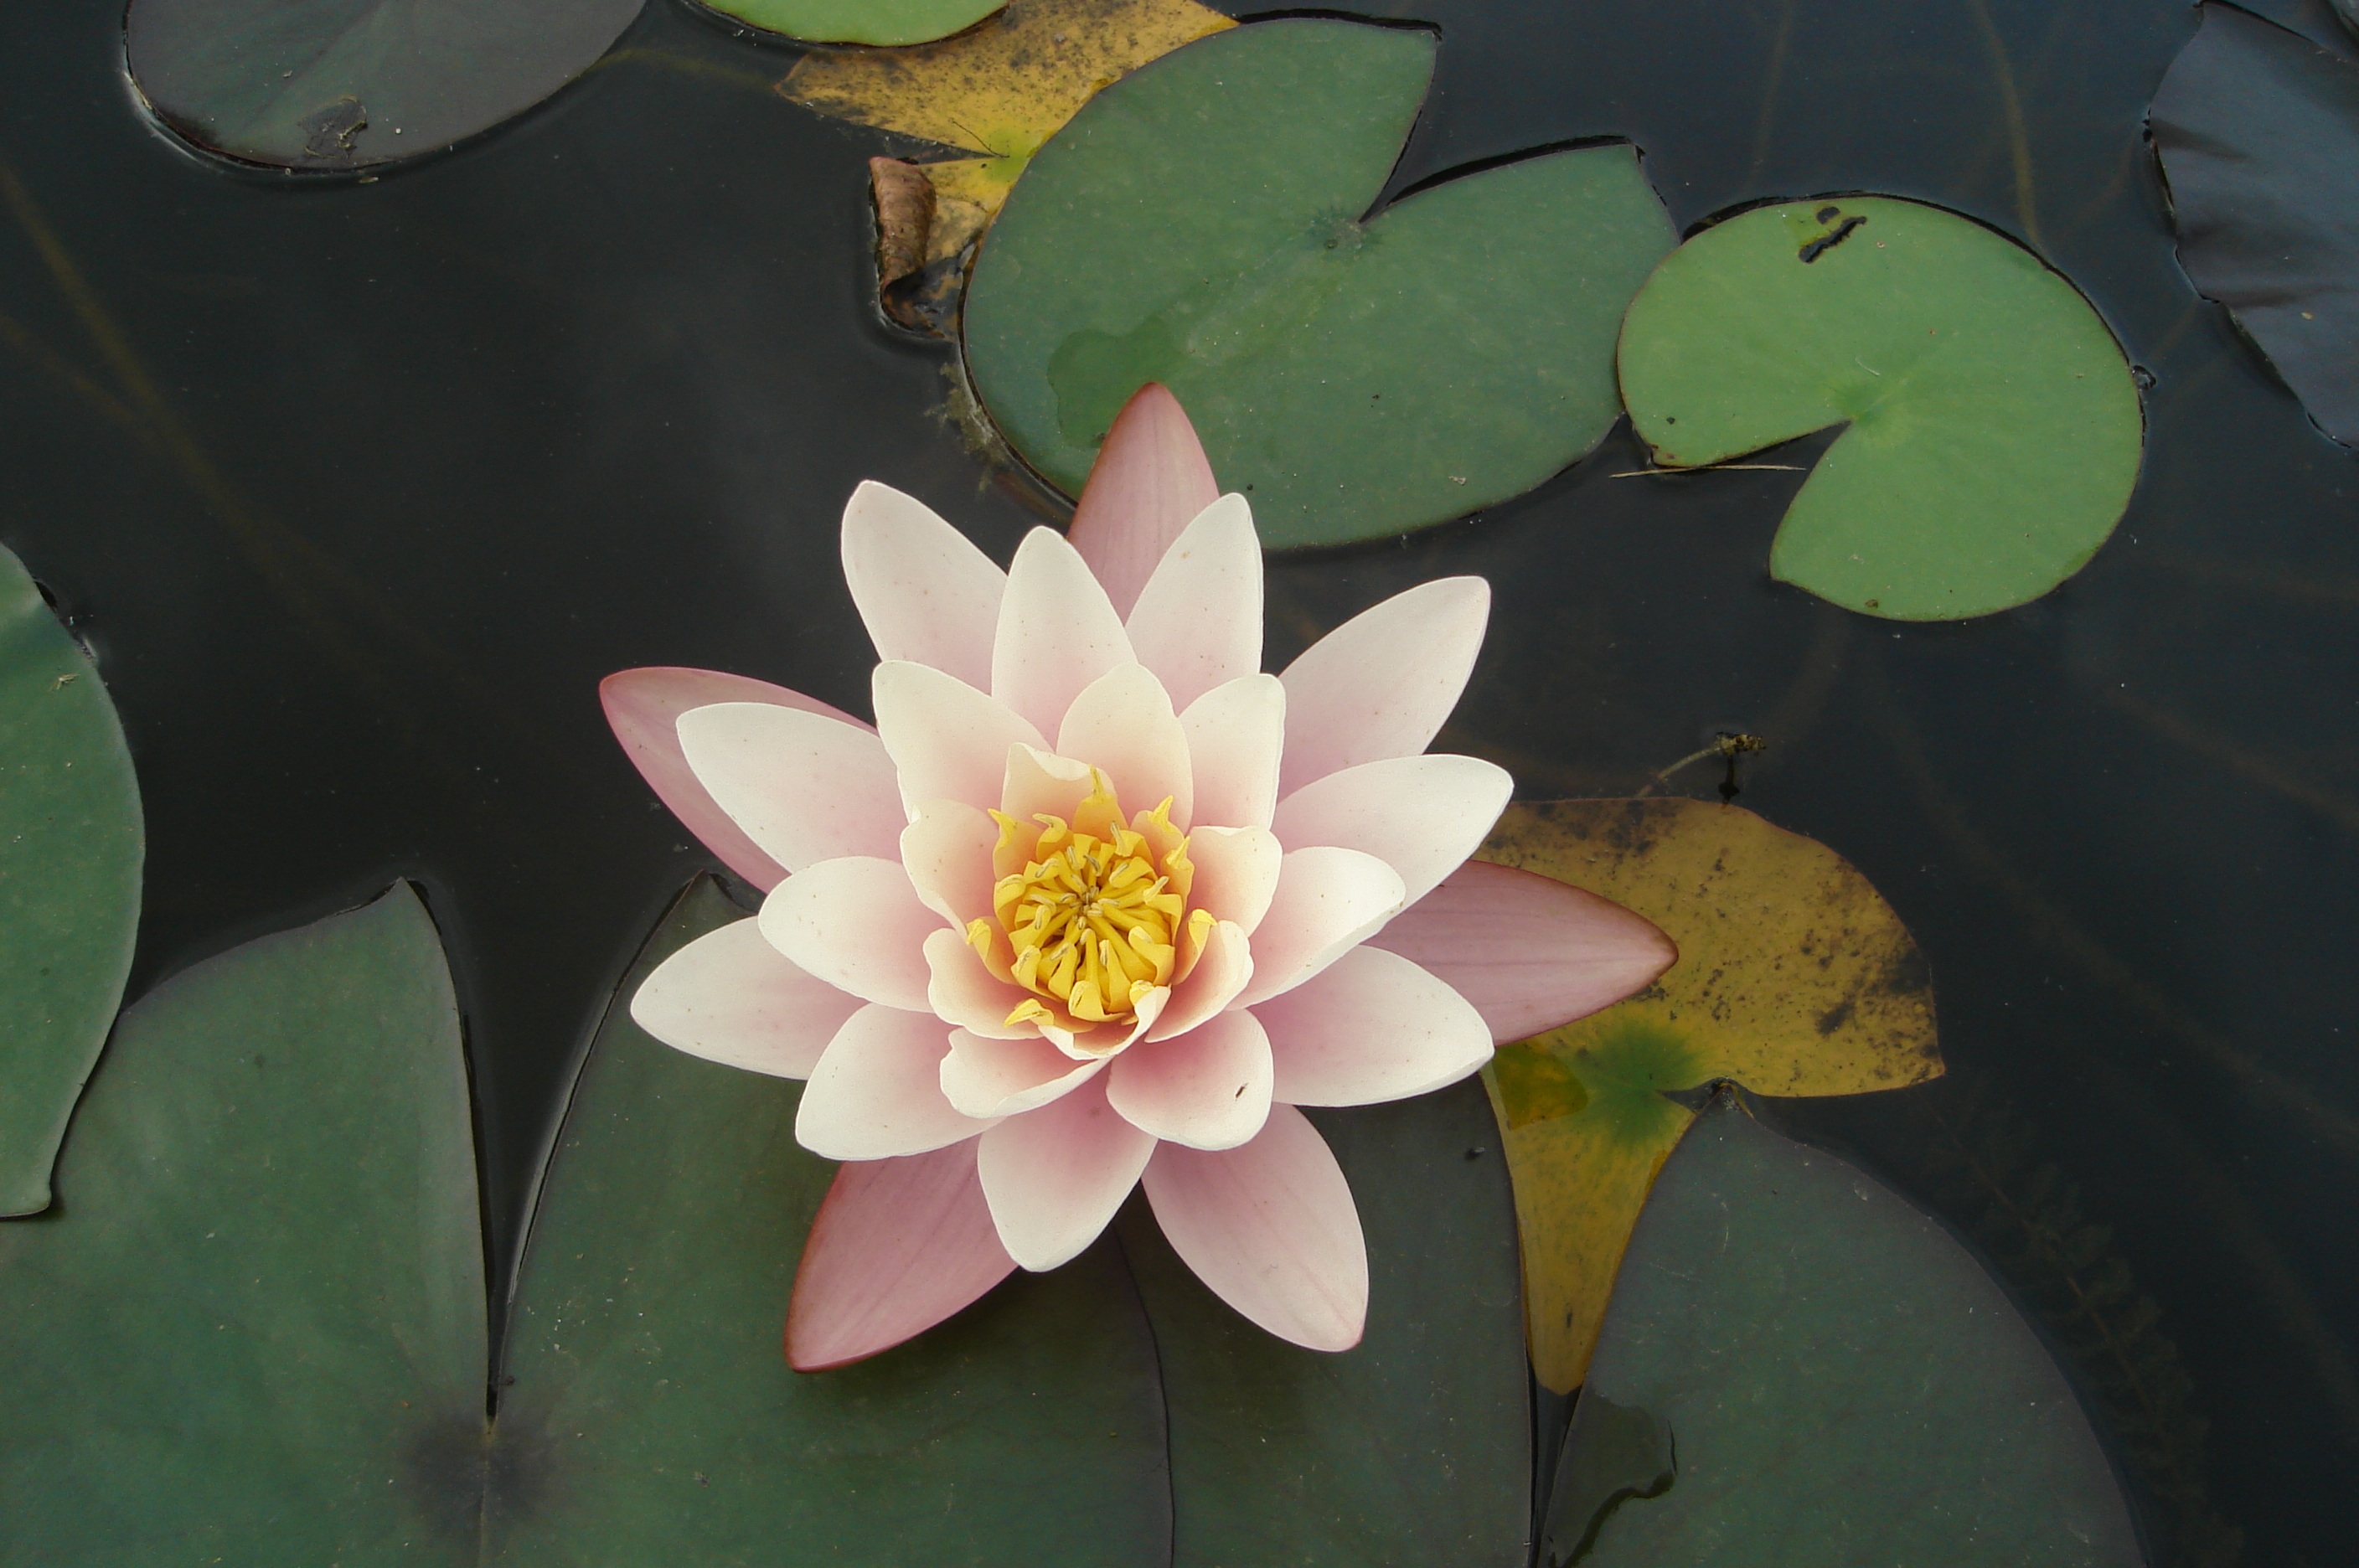
water, nature, plant, flower, petal, pond, green, botany, sacred lotus, aquatic plant, flora, waterlilies, lotus, lily, water lilies, floristry, aquatic plants, flowering plant, land plant, lotus family, proteales